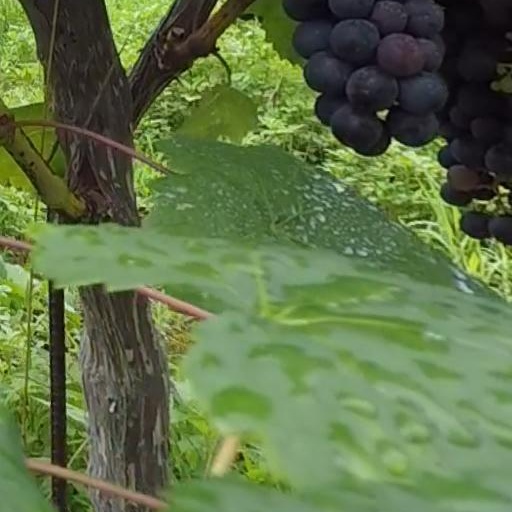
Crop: grape